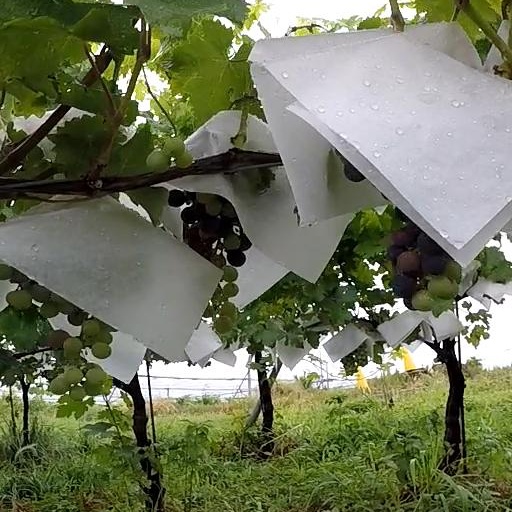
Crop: grape